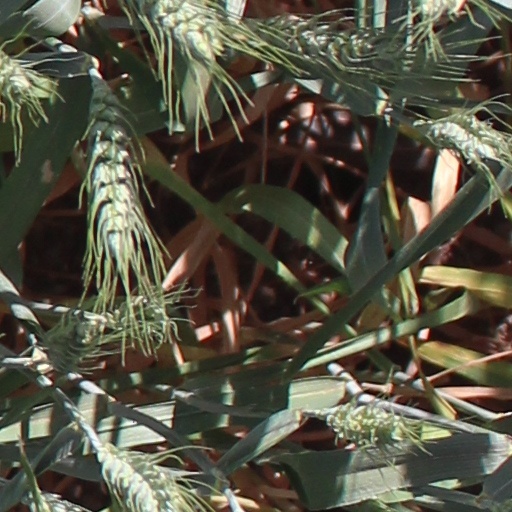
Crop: wheat